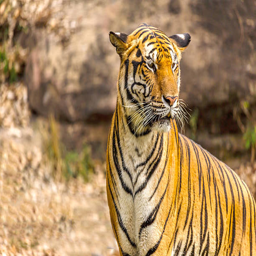
a tiger in the wild .